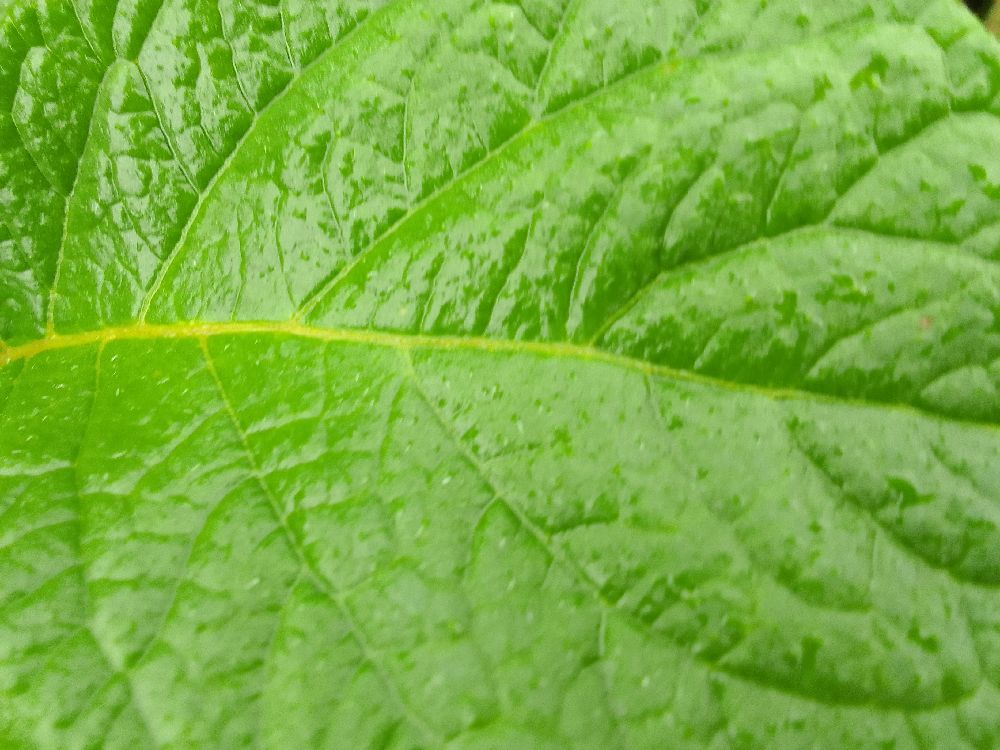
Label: Healthy